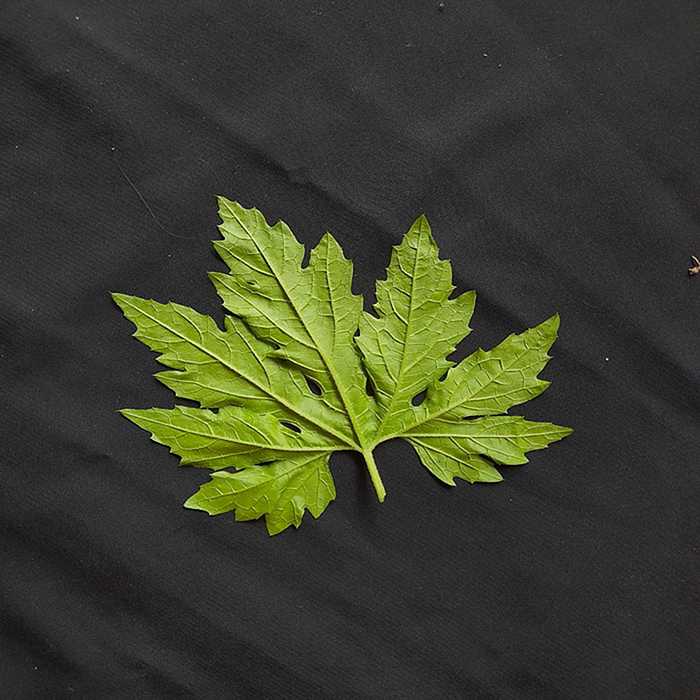
Plant: Bitter Gourd
Label: Fresh leaf